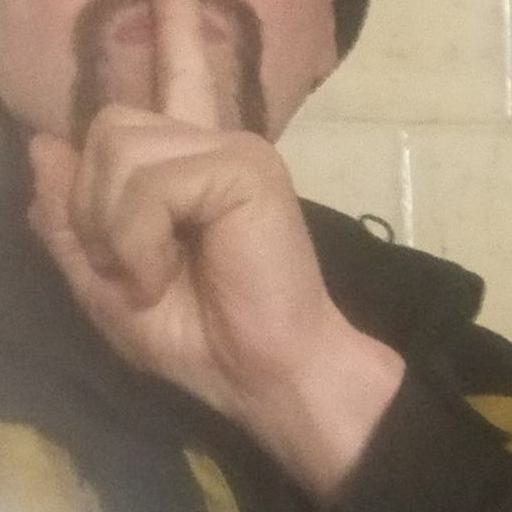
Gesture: mute